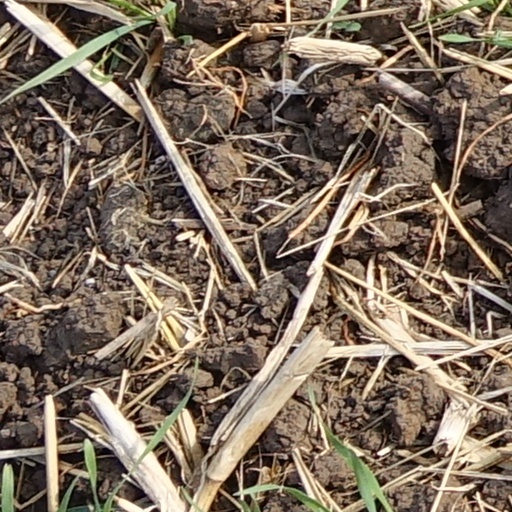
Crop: wheat